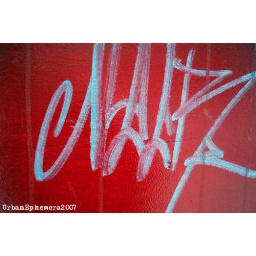
graffiti on the back of a phone box in south kensington....olympus mju 700